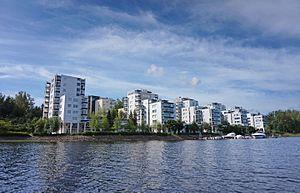
Kuokkala est un district de Jyväskylä en Finlande.